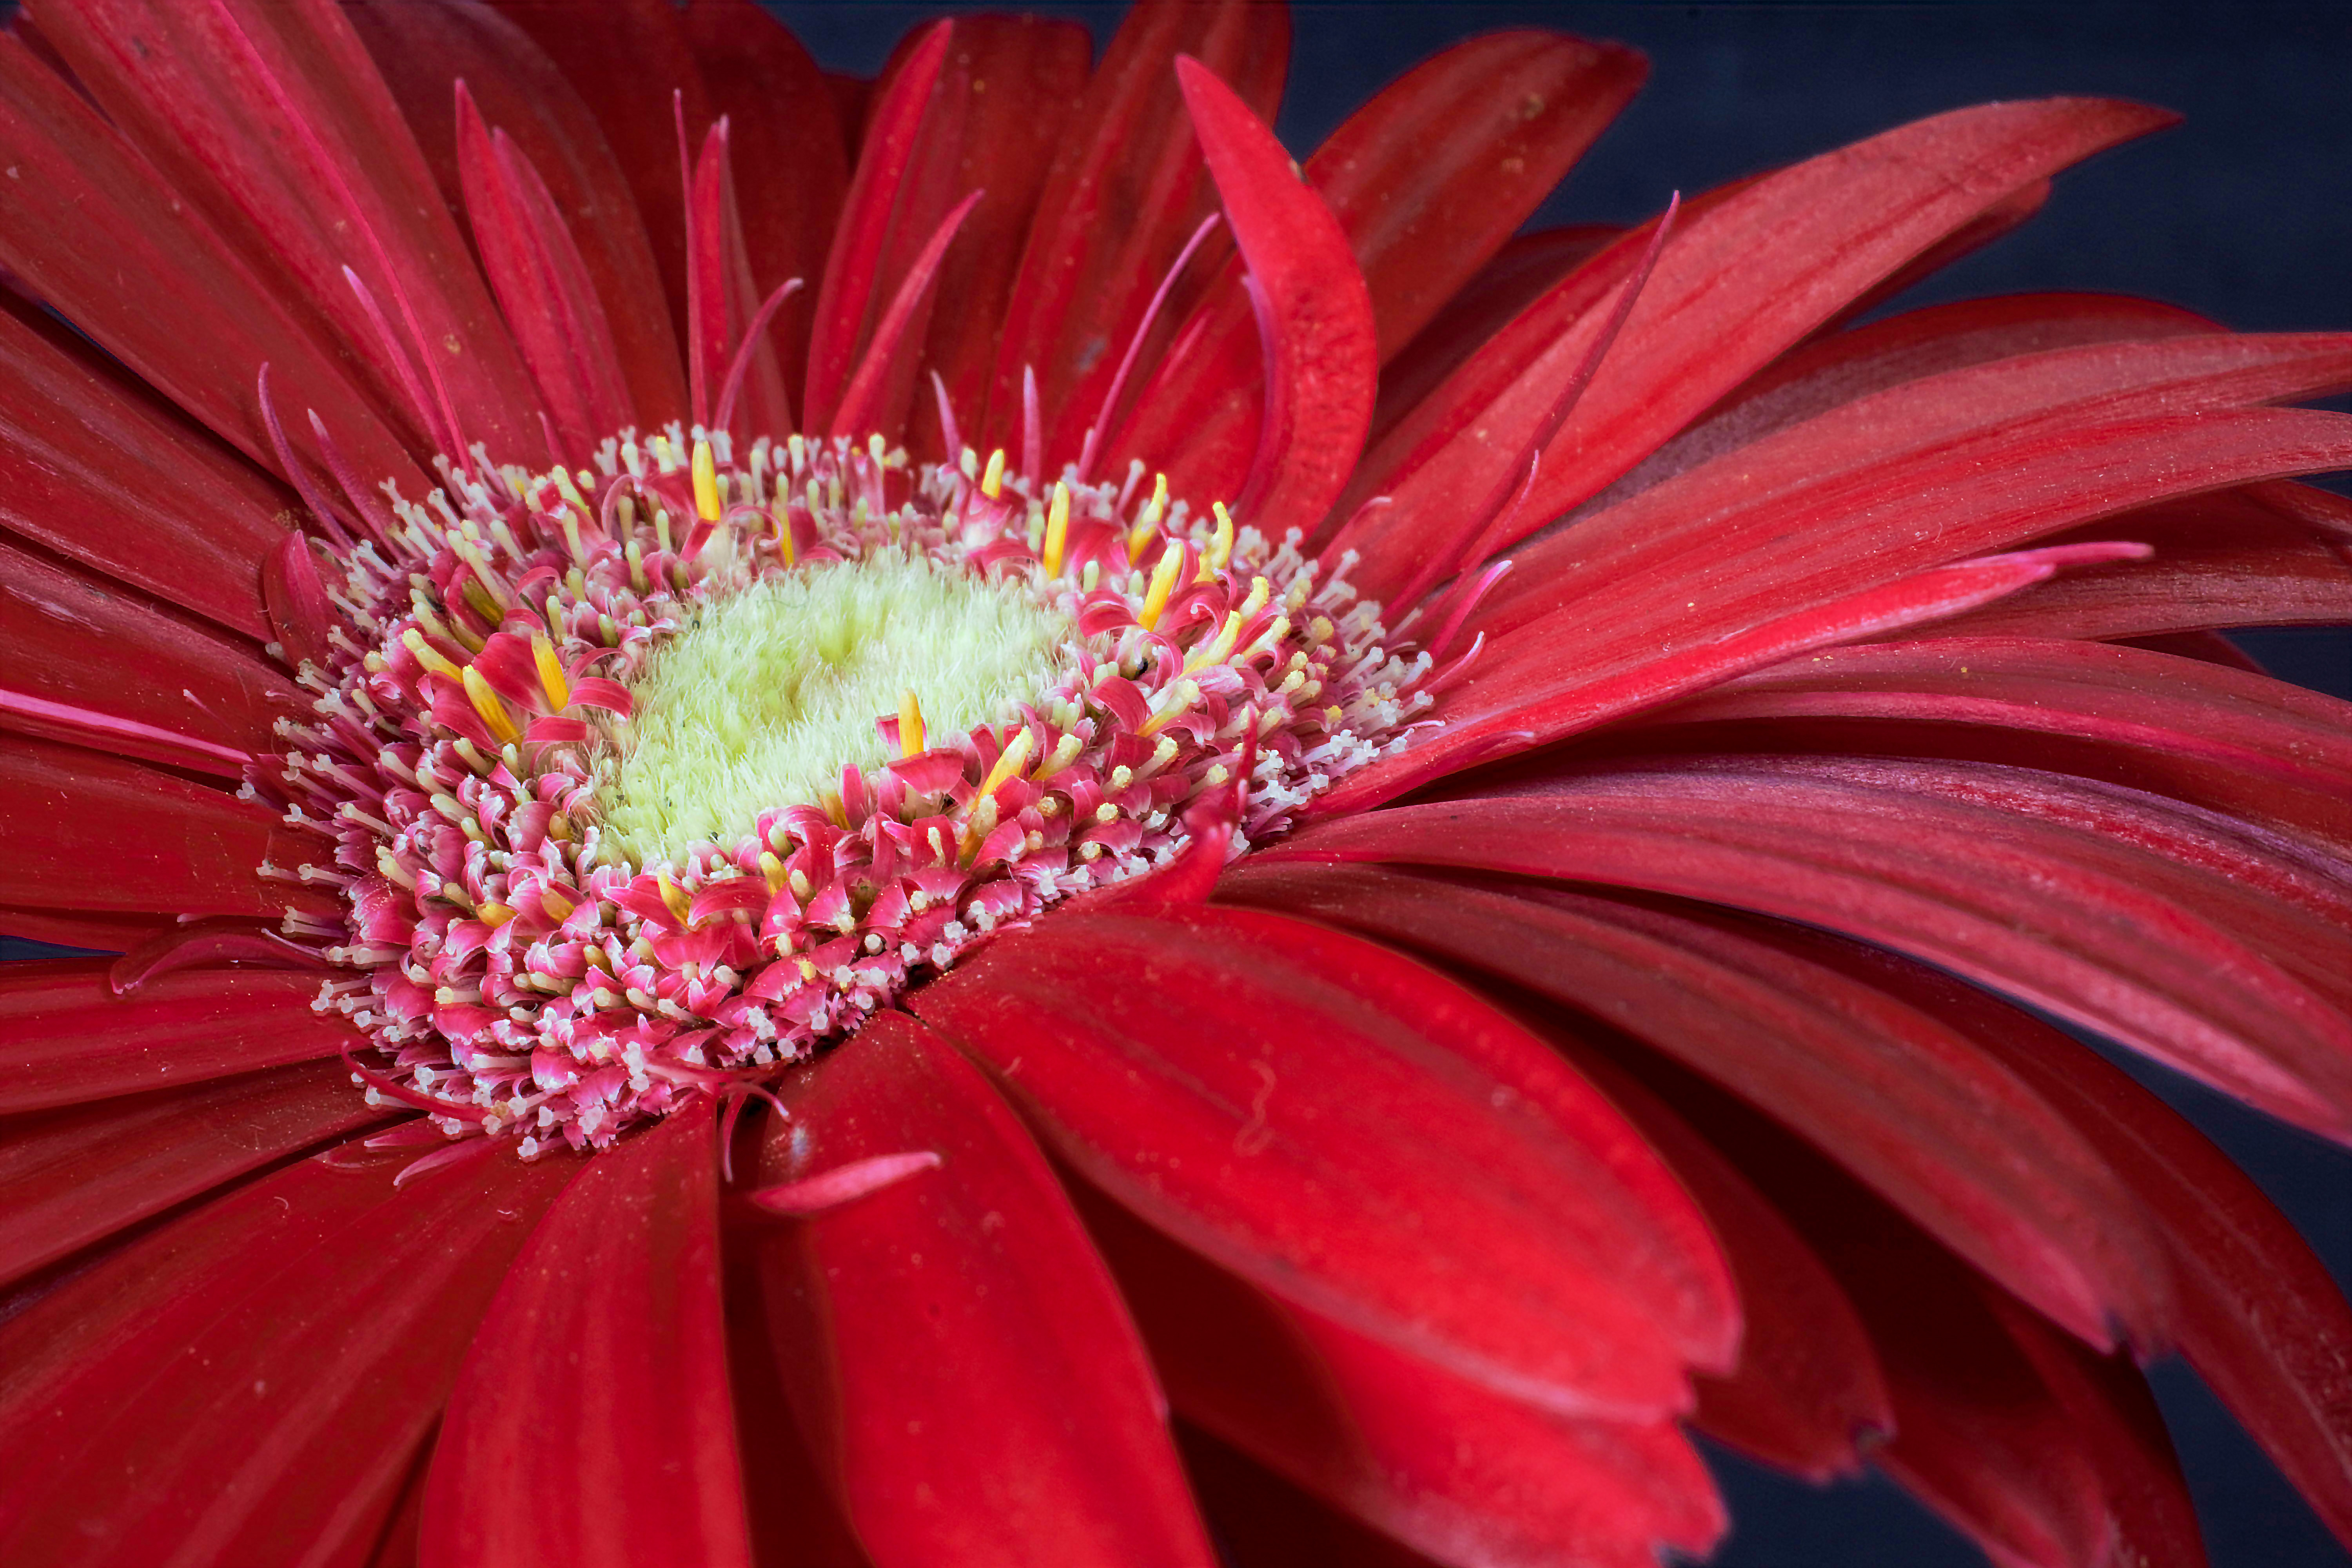
daisy, flower, petal, nature, spring, plant, red, pink, magenta, terrestrial plant, cut flowers, annual plant, flowering plant, event, daisy family, pollen, close up, macro photography, art, wildflower, floral design, floristry, flower arranging, peach, moisture, dew, artificial flower, herbaceous plant, perennial plant, marguerite daisy, asterales, still life photography, blossom, ice plant family